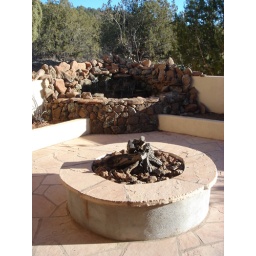
Improved fire pit with new rock arrangement in the water feature